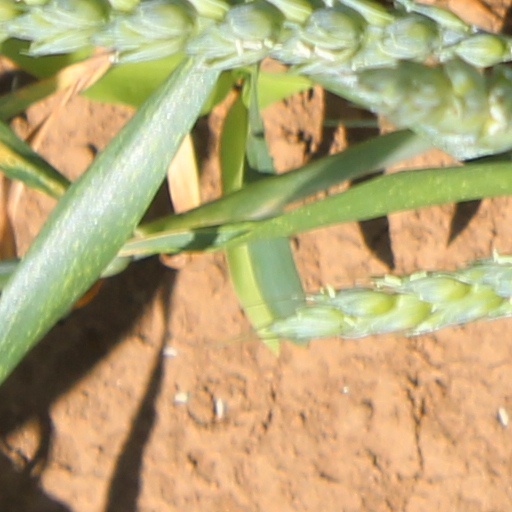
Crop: wheat